Román Fresnedo Siri

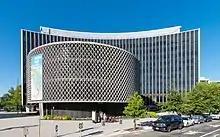
Pan American Health Organization building, Washington, DC

An international competition to choose the most original design had been won in 1961 by Siri. Just over two years after work began, the completed secretariat was ready to house hundreds of staff members in approximately of space, furnished with marble, paintings, sculptures, and other gifts from PAHO member nations. The council chamber alone could accommodate 400 delegates within its circular walls. The new PAHO headquarters was officially opened on September 27, 1965.